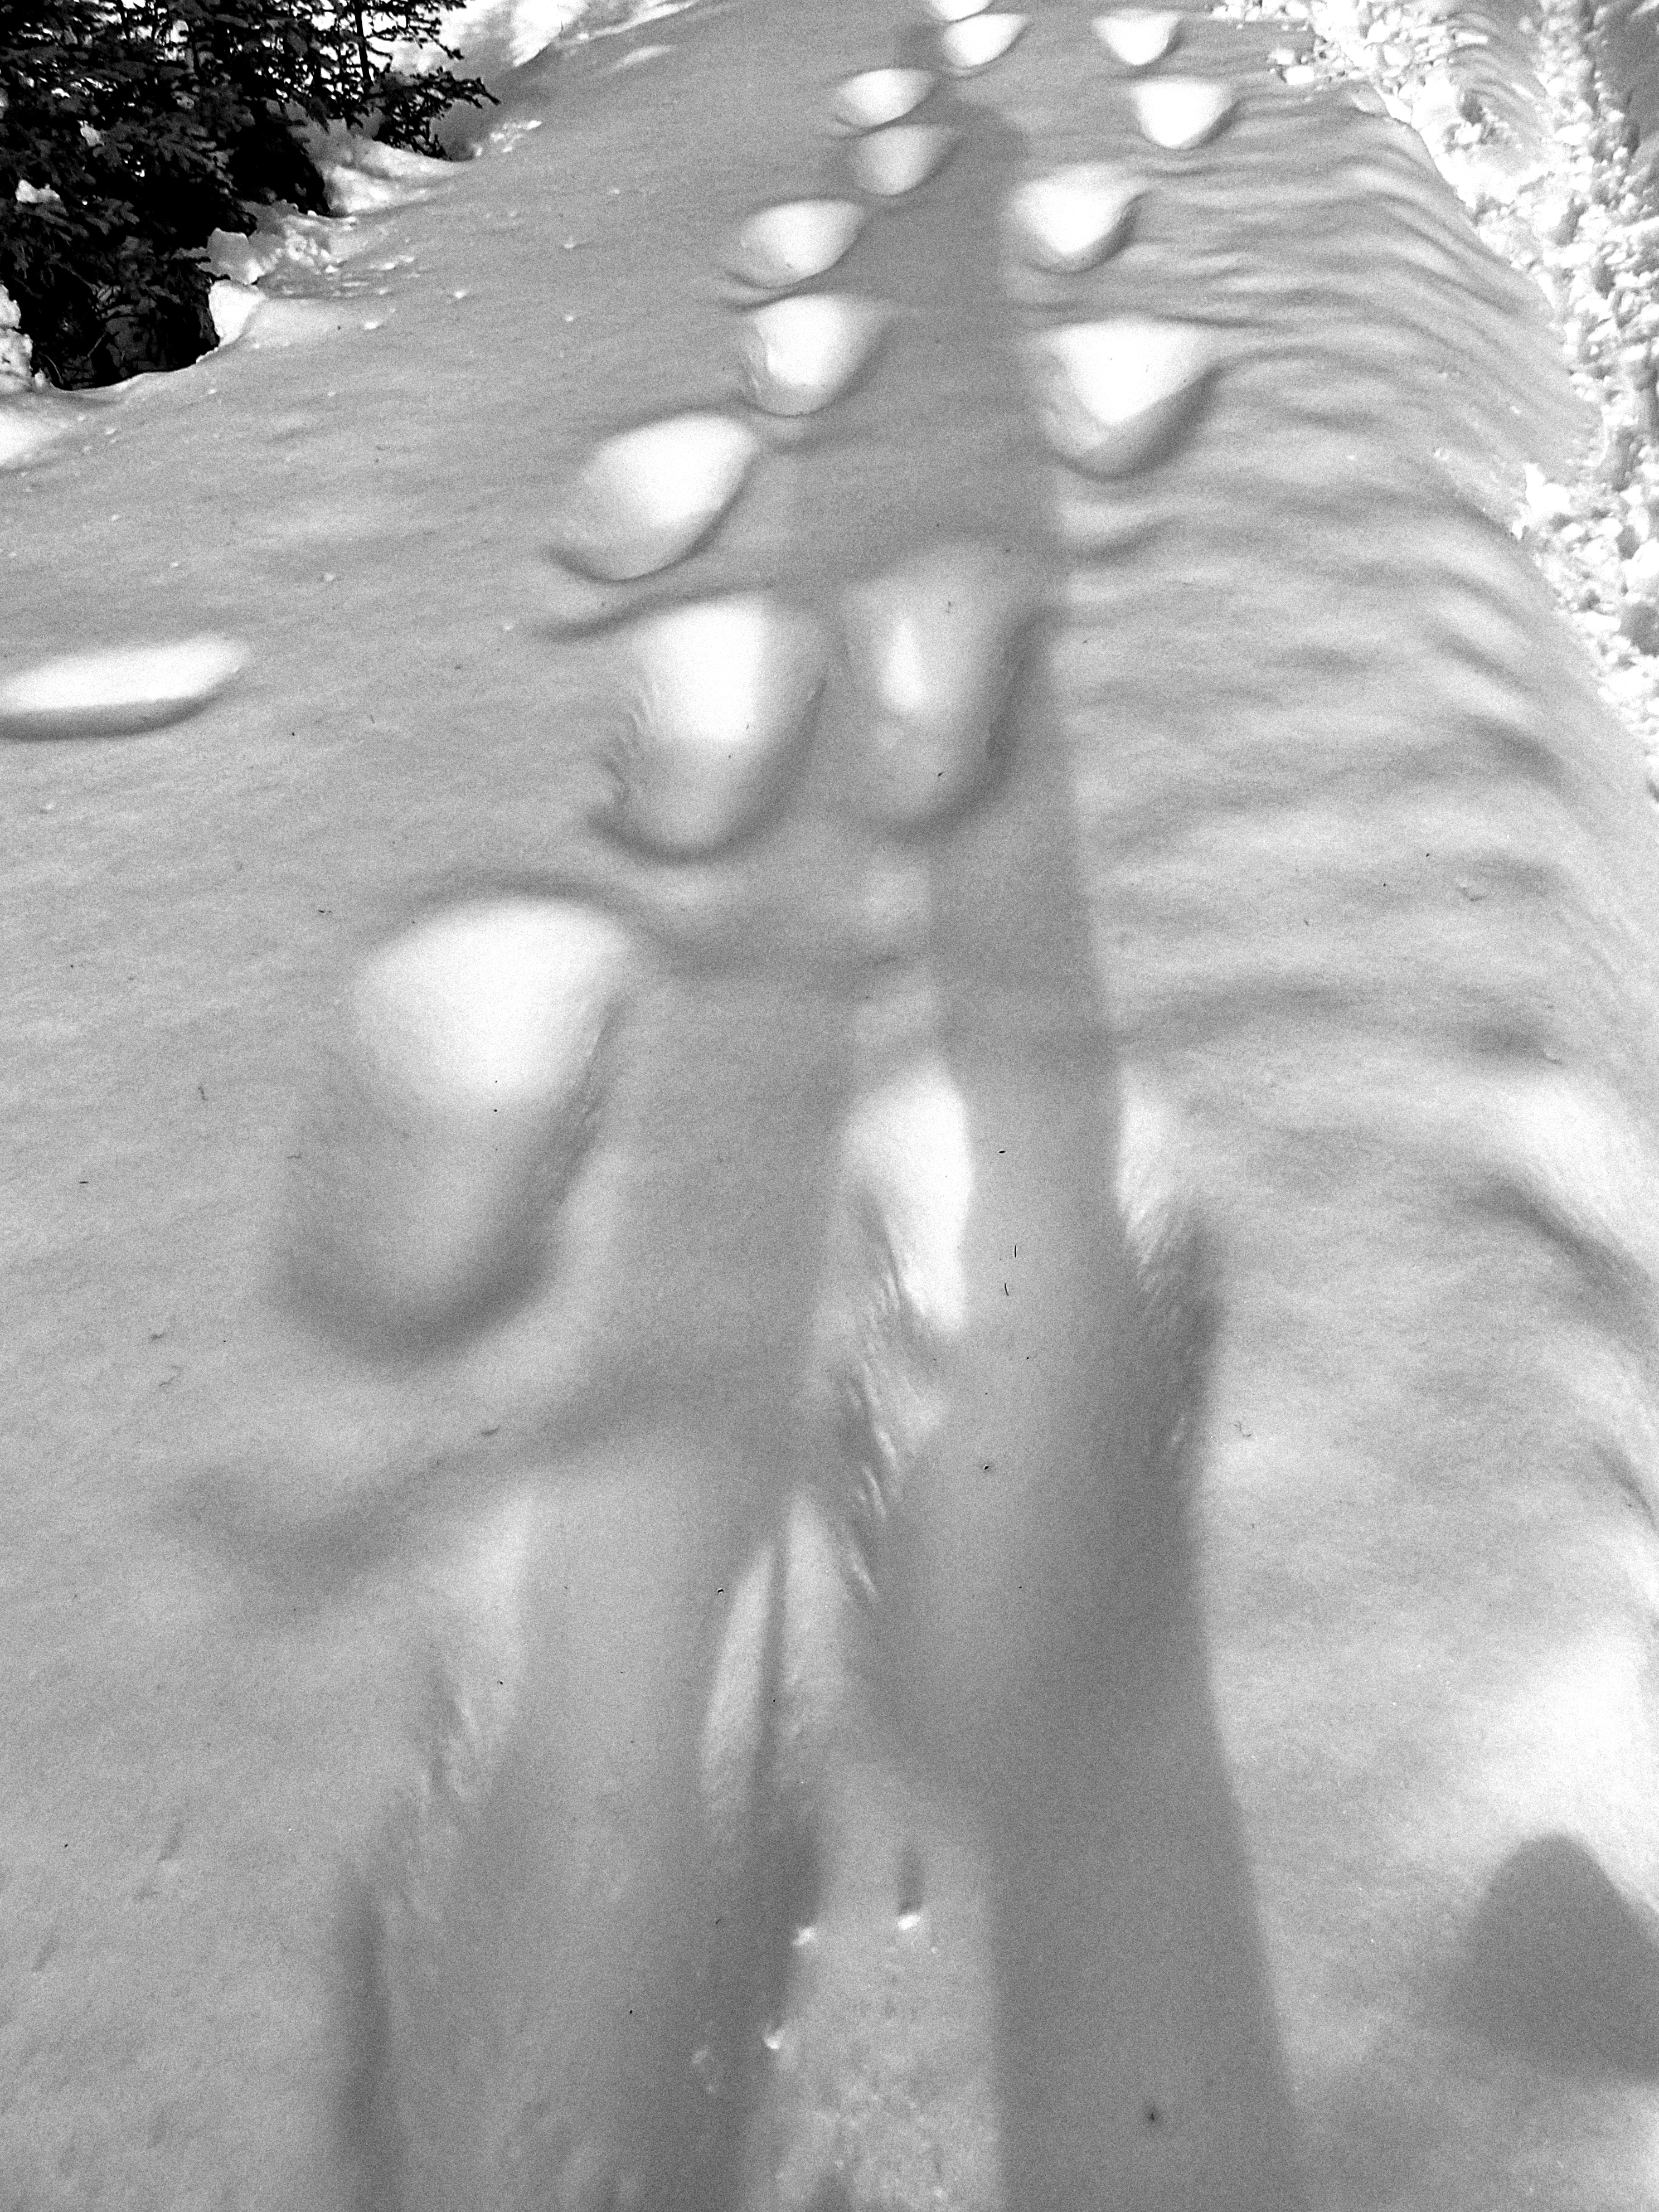
water, sand, snow, winter, black and white, white, photography, ice, reflection, weather, shadow, monochrome, season, bw, freezing, monochrome photography